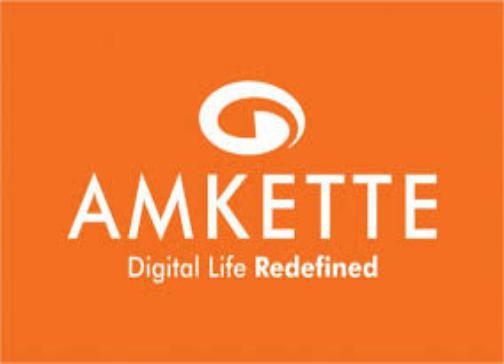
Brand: Amkette
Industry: Electronic